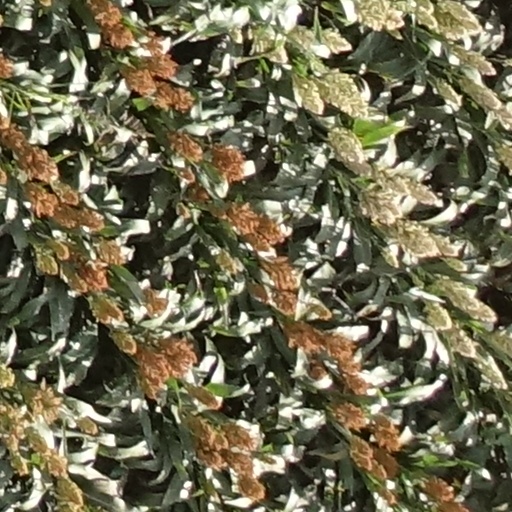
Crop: sorghum